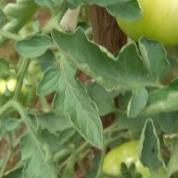
Crop: Tomato
Condition: virosis-d